Amanda Palmer

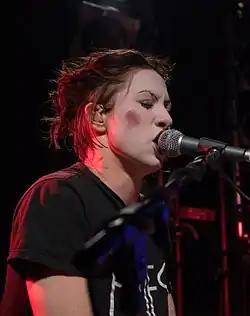
Palmer performing with the Dresden Dolls at Kings Arms Tavern in Auckland, New Zealand, September 2006

At a Halloween party in 2000, Palmer met the drummer Brian Viglione and afterwards they formed the Dresden Dolls. In an effort to expand the performance experience and interactivity, Palmer began inviting Lexington High School students to perform drama pieces at the Dresden Dolls' live shows. This evolved to the Dirty Business Brigade, a troupe of seasoned and new artists, performing at many gigs.